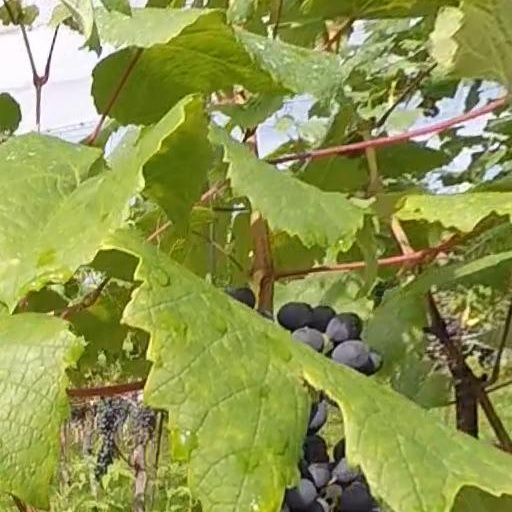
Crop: grape